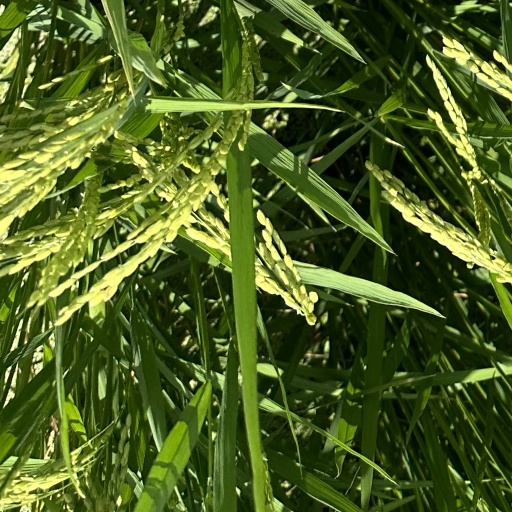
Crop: rice